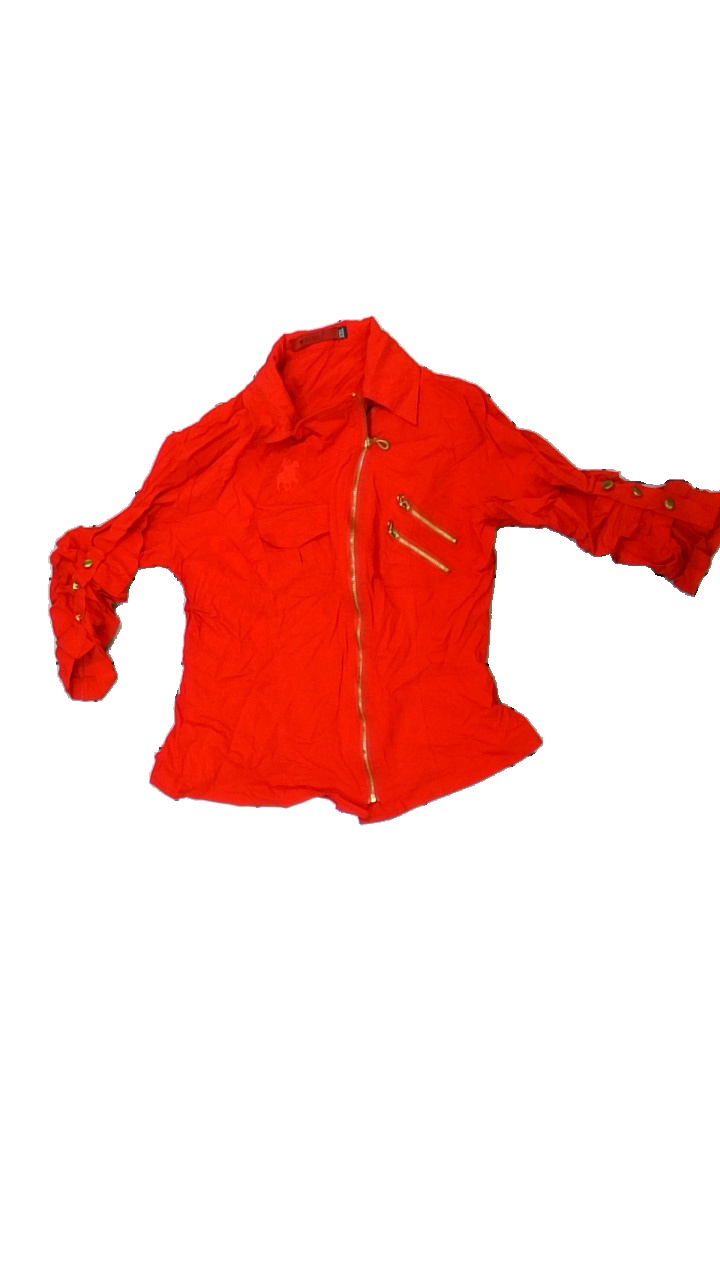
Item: Jacket (Ladies)
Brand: Alaili
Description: röd tunn jacka med broderi på, mycket skrynklig
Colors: Red
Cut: Regular
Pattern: Embroidered
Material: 55% nylone 45% viscose
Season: Summer
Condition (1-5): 4
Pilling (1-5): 5
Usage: Reuse
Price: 50-100